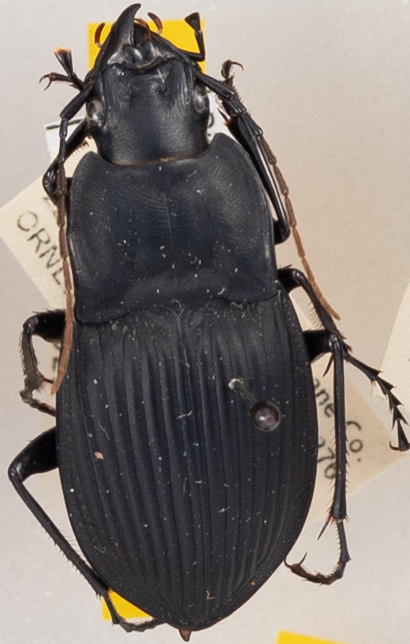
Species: Dicaelus dilatatus
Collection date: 2022-06-22
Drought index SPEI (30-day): -0.58
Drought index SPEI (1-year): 0.23
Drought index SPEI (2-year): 0.03